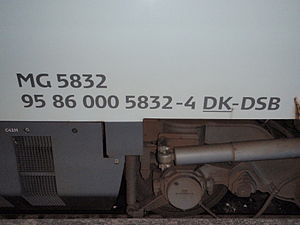
Litra (tog) / DSB 1965/1966 – i dag
IC4 med både almindelig litrering og nummer i TSI køretøjsregister.
IC4 MG 5832 bogi and TSI køretøjsregister-nr.
Litra er indenfor jernbaneverdenen betegnelser for forskellige typer materiel. På dansk materiel benyttes udelukkende bogstaver enten enkeltvis eller i kombinationer, hvor de enkelte bogstaver har forskellige betydninger. I flere andre lande betegnes materiellet med tal eller en kombination af bogstaver og tal.